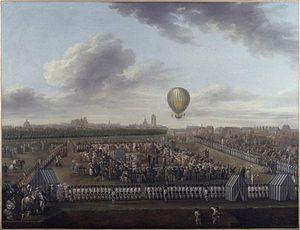
Le 26 août 1785 , M. Blanchard fit son quatorzième voyage aérien a Lille
L’Esplanade du Champ de Mars de Lille, couramment dénommée l’Esplanade est une grande place de la commune de Lille, dans le département français du Nord.
Louis Joseph Watteau, dit Watteau de Lille, né le 10 avril 1731 à Valenciennes, et mort le 27 août 1798 à Lille, est un peintre français.